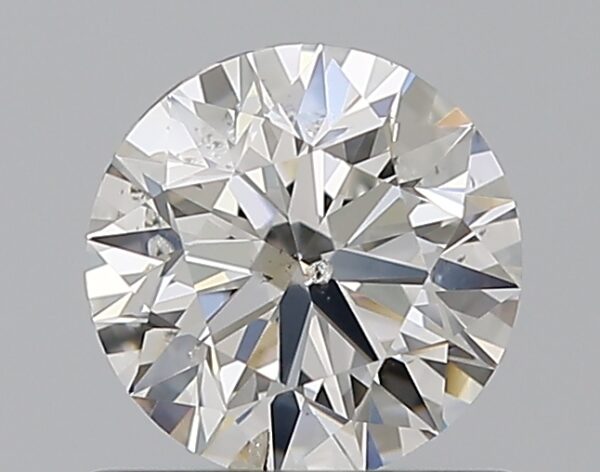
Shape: round
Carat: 0.7
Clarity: SI2
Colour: F
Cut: VG
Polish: EX
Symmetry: VG
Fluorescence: N
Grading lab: GIA
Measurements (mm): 5.63 x 5.66 x 3.54